Metropolitan Borough of Paddington

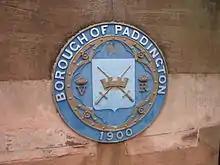
Bridge roundel with the original borough seal and the year 1900, including the VR designation for Queen Victoria

Its area covered that part of the current City of Westminster west of Edgware Road and Maida Vale, and north of Bayswater Road. Places in the borough included Paddington, Westbourne Green, Bayswater, Maida Hill, Queens Park, Kensal Green, West Kilburn, Maida Vale. To the south it bordered the Metropolitan Borough of Westminster, to the east, the Metropolitan Borough of St Marylebone.